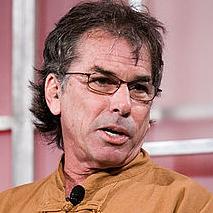
Age: 61